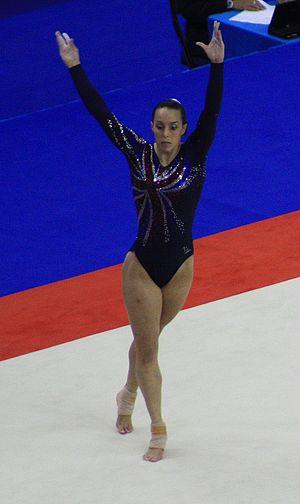
Elizabeth Tweddle (Royaume-Uni) lors de sa victoire en finale du sol féminin des Championnats du monde de gymnastique artistique 2009 à Londres.
Le 41ᵉ championnat du monde de gymnastique artistique a lieu à Londres au Royaume-Uni du 13 au 18 octobre 2009. Pour cette édition, il n'y a pas de compétition par équipe. Son format est identique à celui des Championnats du monde de gymnastique artistique 2005 qui avait eu lieu à Melbourne. Le championnat commence par le tour de qualification, qui détermine les 24 hommes et 24 femmes qui disputent la finale du concours général individuel ainsi que les huit meilleurs concurrents à chaque agrès qui participent aux finales par engins.